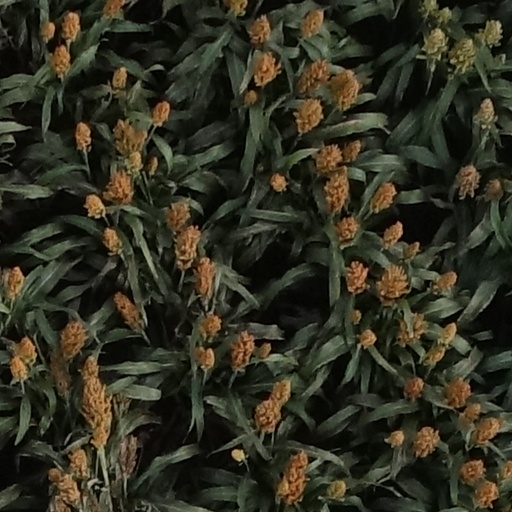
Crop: sorghum